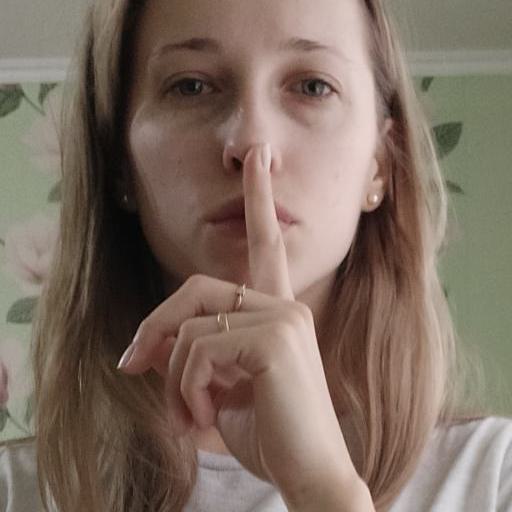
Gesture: mute